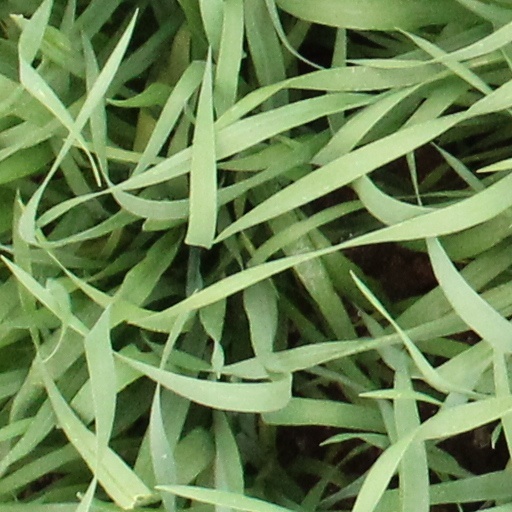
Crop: wheat